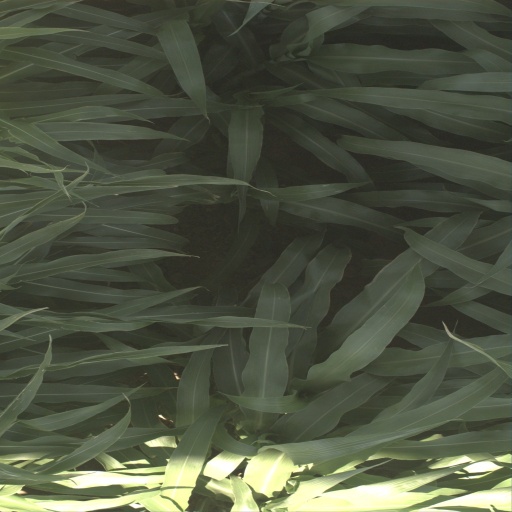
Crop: sorghum